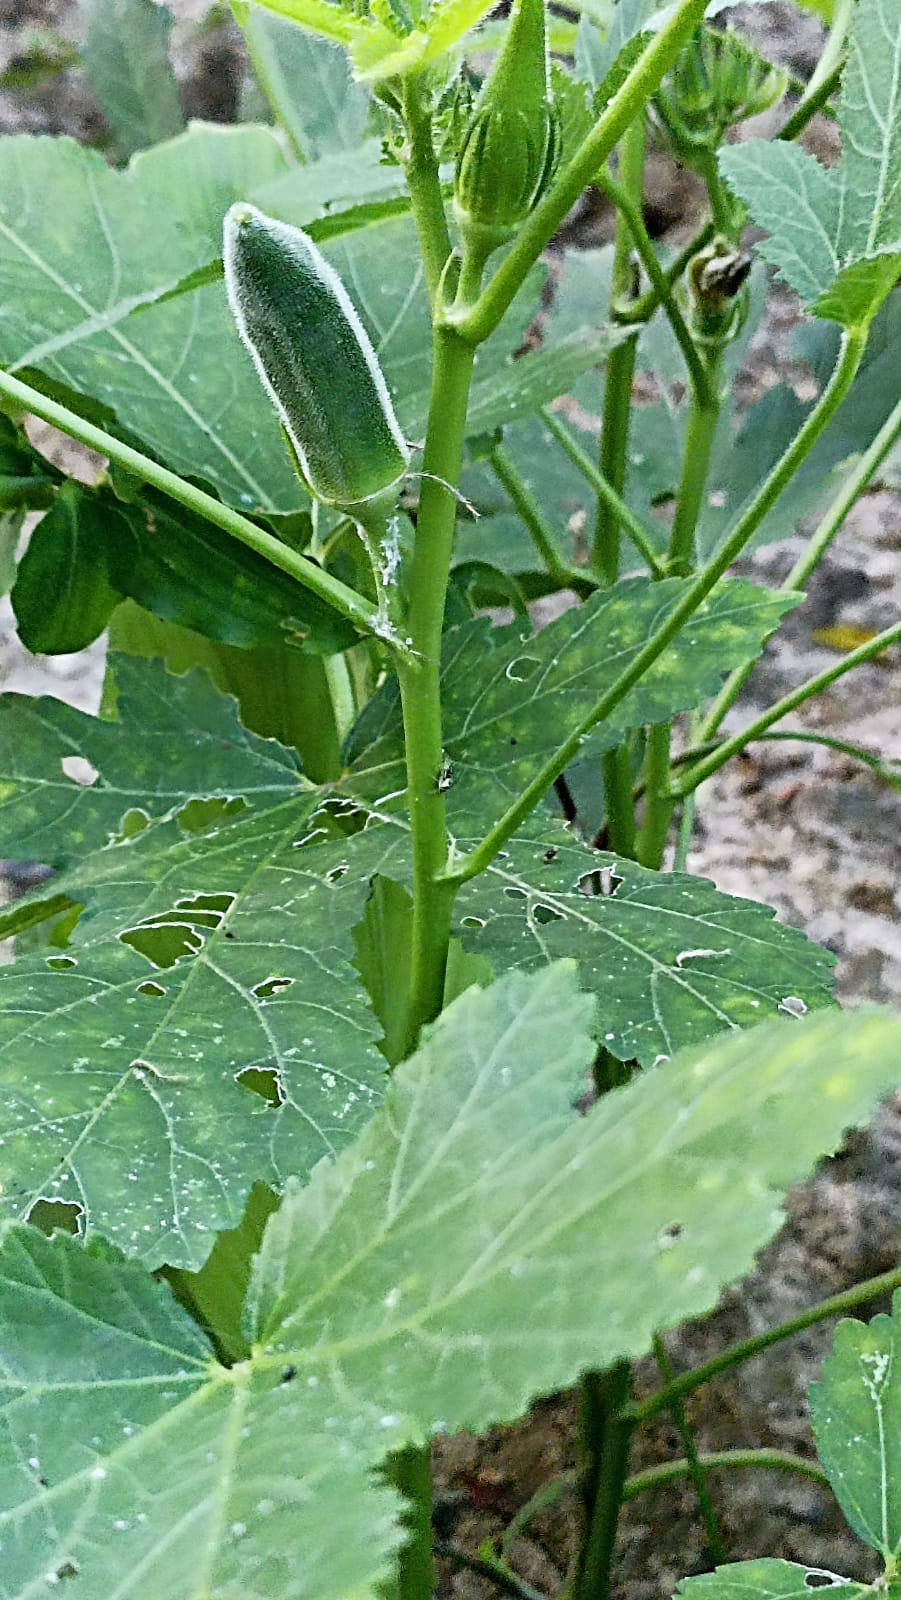
Label: Under-mature